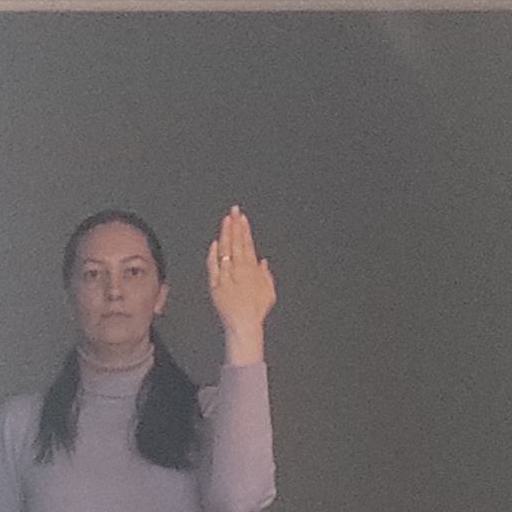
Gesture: stop_inverted